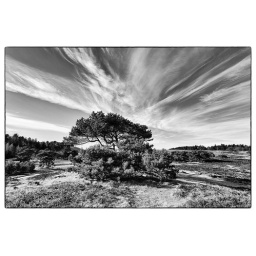
Lone pine tree in Heather Hills near Tisvilde. Press &amp;quot;L&amp;quot; to view on black